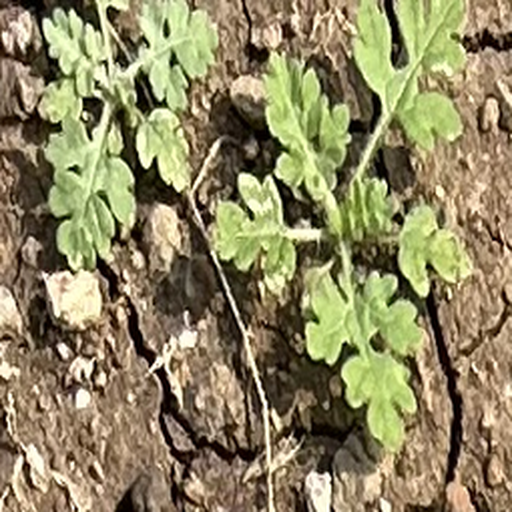
Weed species: Gajar_gavat_(Parthenium hysterophorus)